House of Representatives (Indonesia)

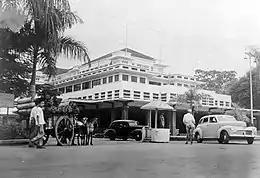
Hotel Des Indes in Jakarta

Fourth meeting of the KNIP was held not in Jakarta, but in Surakarta in Central Java. It was held in Gedung Republik Indonesia, from 28 February until 3 March. The Working Committee (the permanent standing committee of the KNIP) and the secretariat later moved to "Hotel van Laar" in Purworejo, provided by the regent of Purworejo. Fifth meeting of the KNIP was held on 25 February until 3 March 1946 in "Societeit Concordia Building" in Malang, East Java. Following the fifth meeting, the Working Committee and the secretariat again moved to Yogyakarta, temporarily occupying an Indonesian Red Cross building, before later moved to "Loge Theosofie" Building (part of "Gedung Dewan Perwakilan Rakyat Daerah Yogyakarta") in Malioboro, occupying it until 1950. Few years later, the sixth meeting of the KNIP was held on 6th until 15 December 1949 in Sitihinggil Keraton (part of the Yogyakarta Kraton).